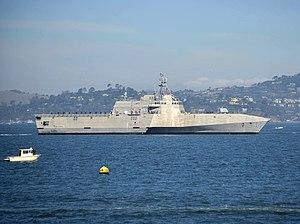
La classe Independence, est une classe de frégates de l'US Navy, de type Littoral combat ship, en construction depuis 2006 et dont le premier navire est en service depuis 2010.